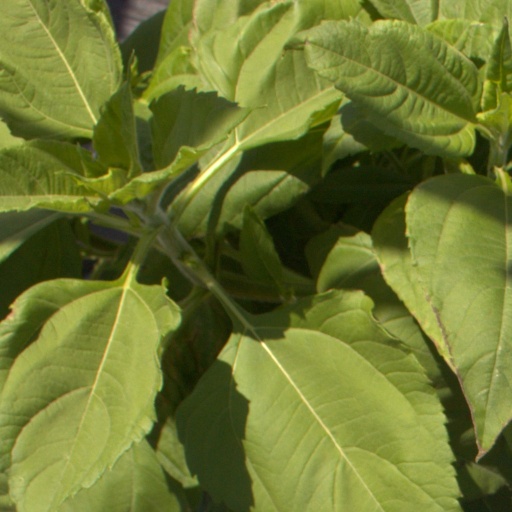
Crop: Jerusalem artichoke